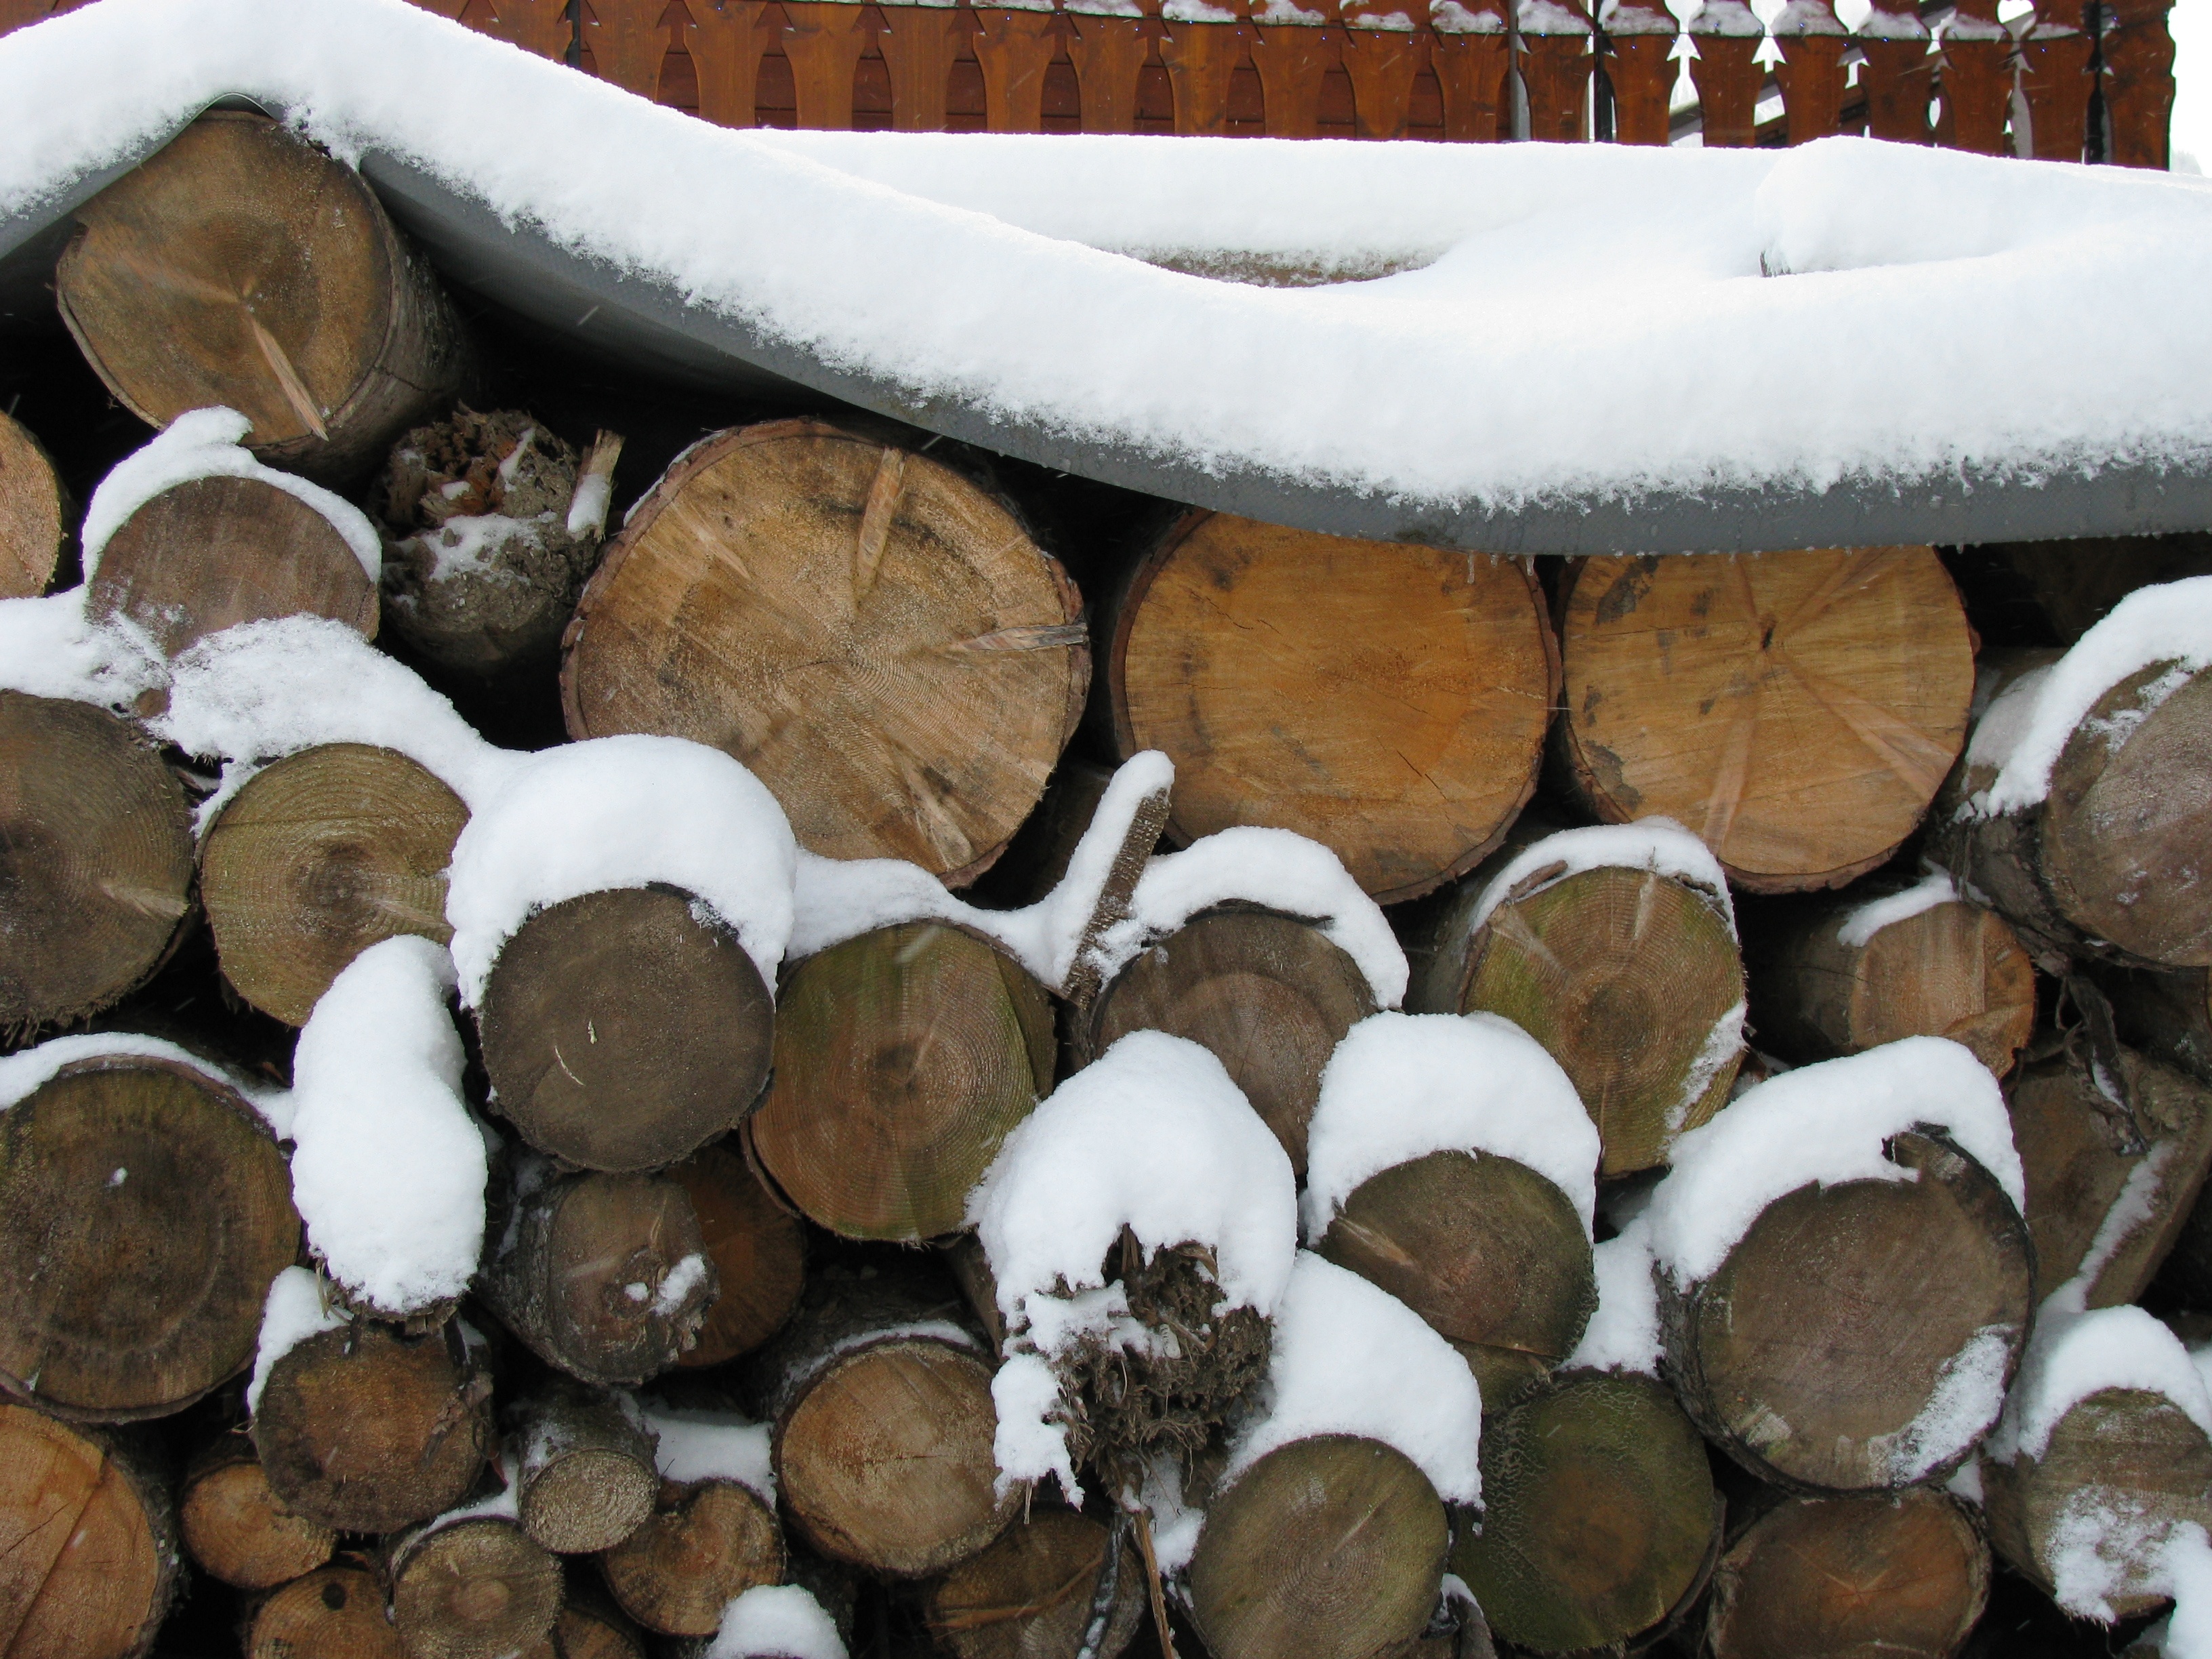
snow, wood, soil, coconut, logs, stacked, edible mushroom, agaricomycetes